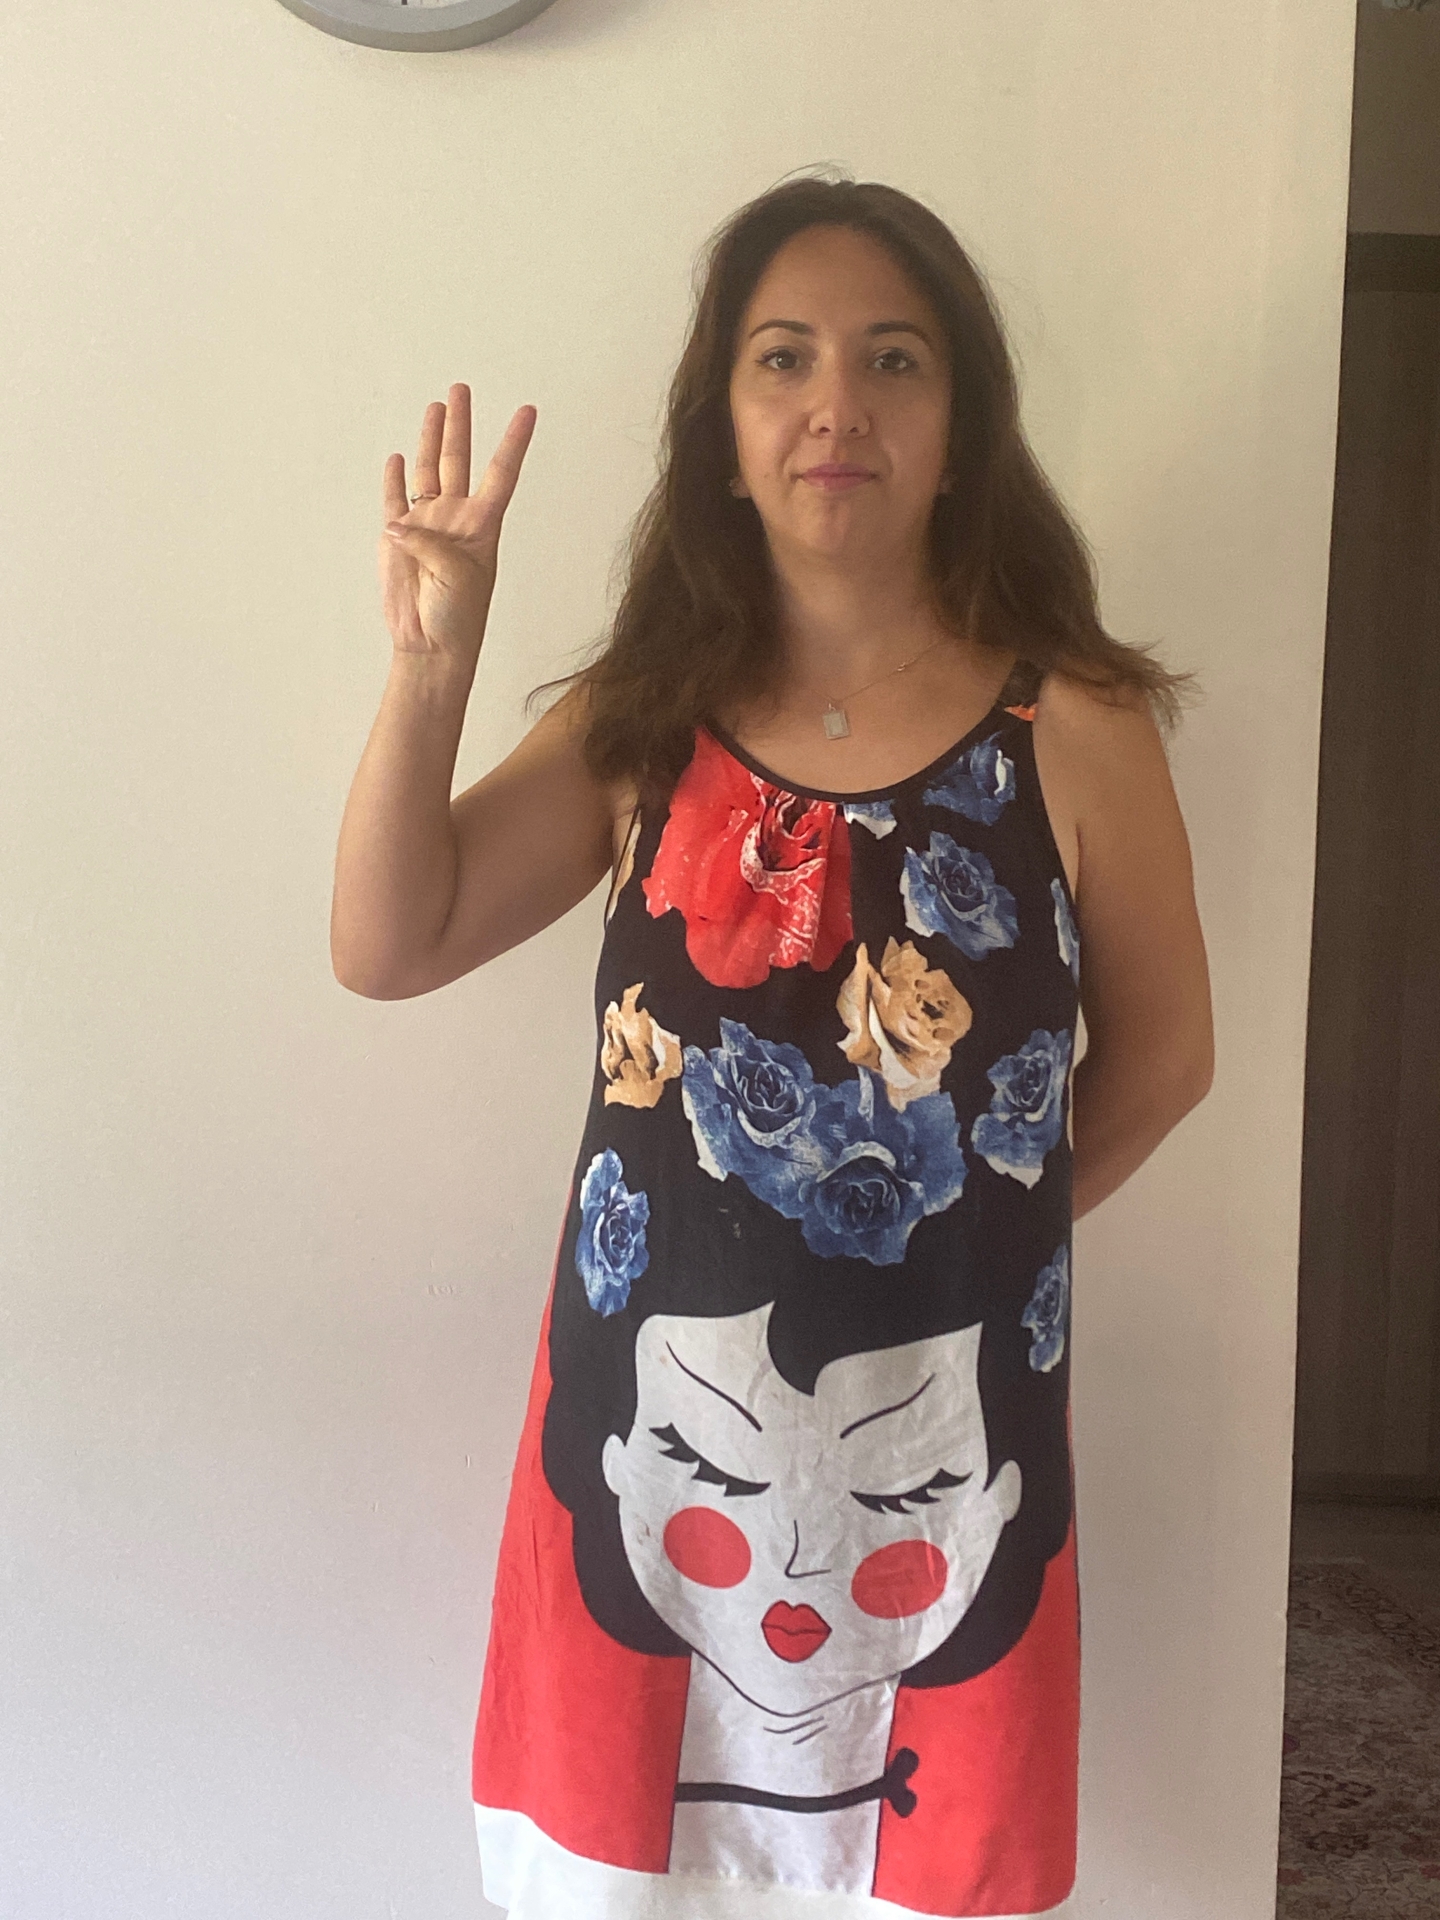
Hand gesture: four